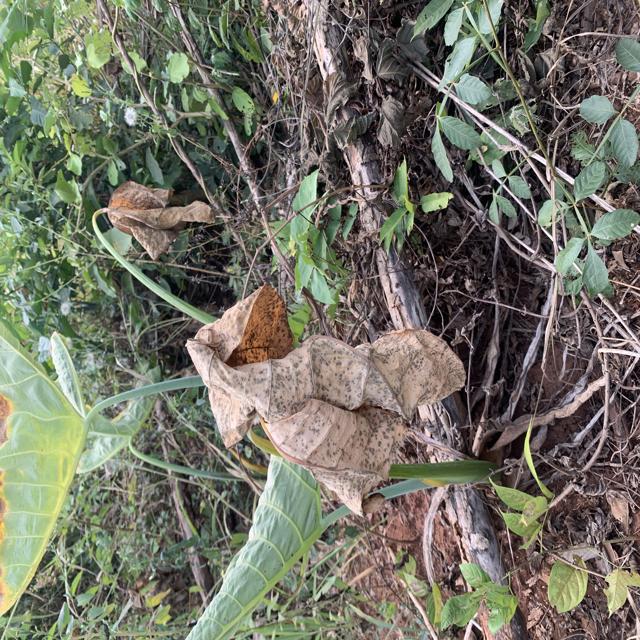
Label: Late_Blight